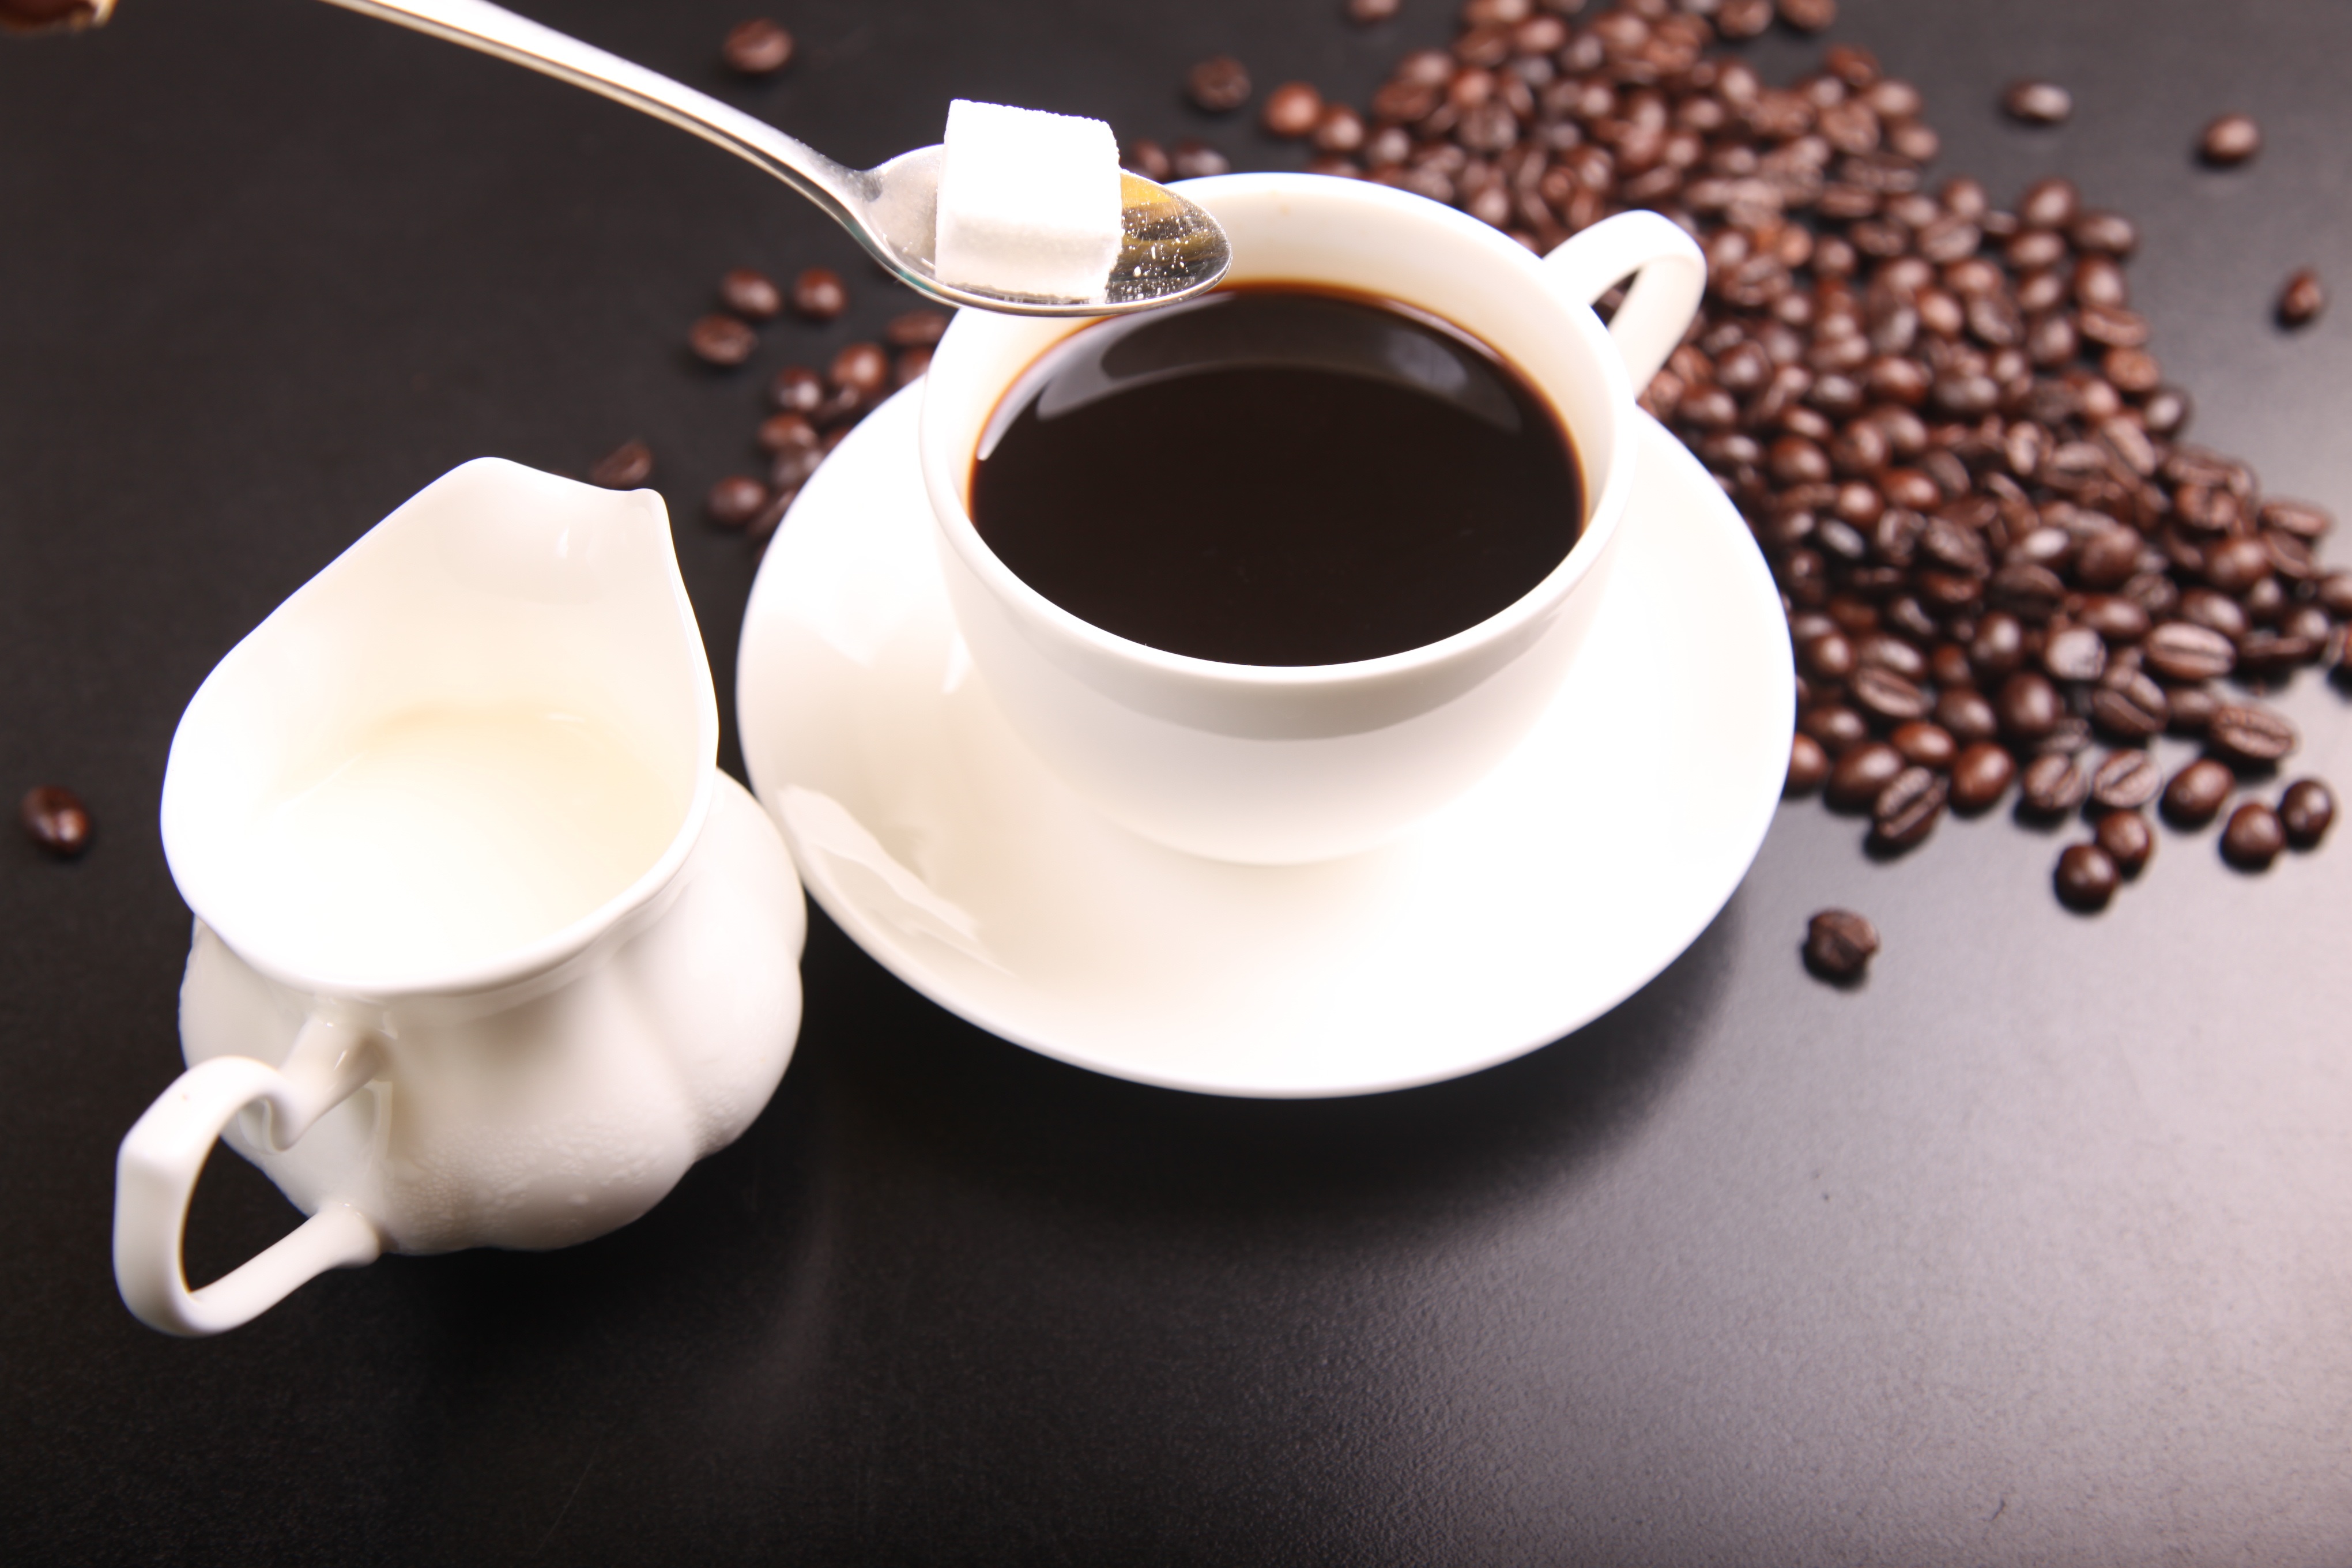
coffee, cup, food, drink, espresso, coffee cup, caffeine, flavor, coffee beans, afternoon tea